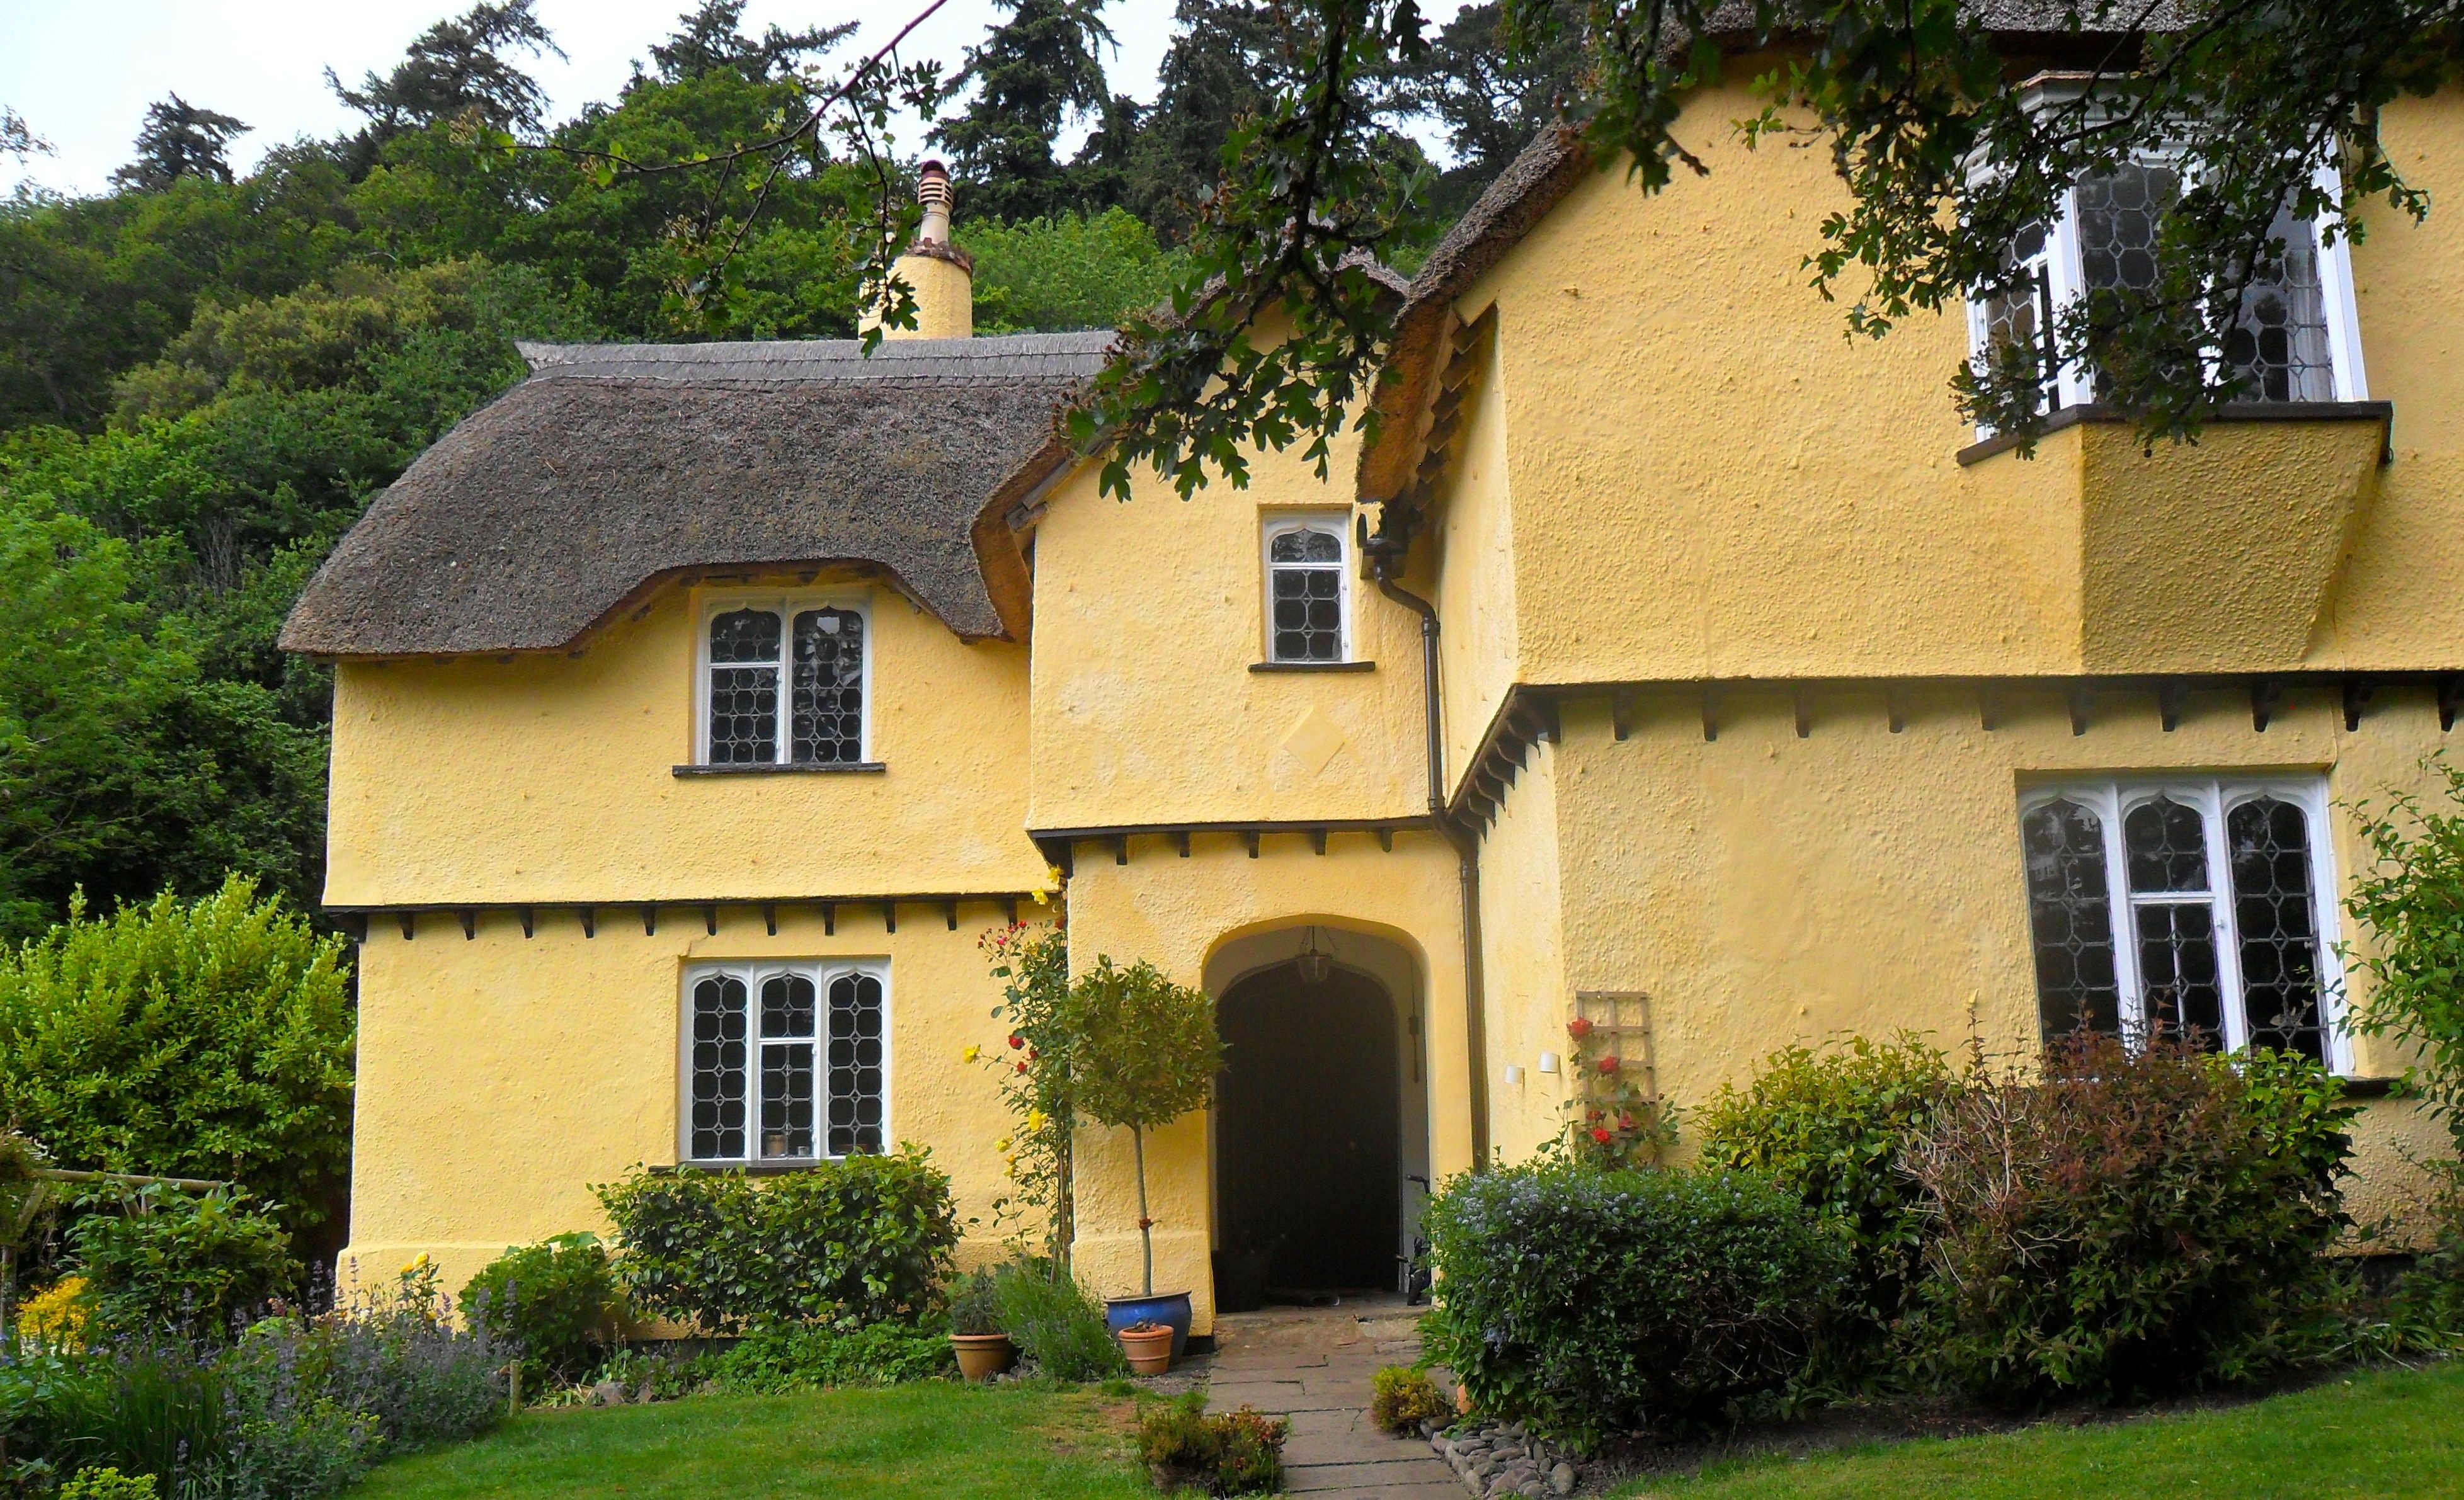
architecture, lawn, villa, mansion, house, building, home, village, cottage, facade, property, yellow, england, farmhouse, estate, neighbourhood, manor house, real estate, rural area, residential area